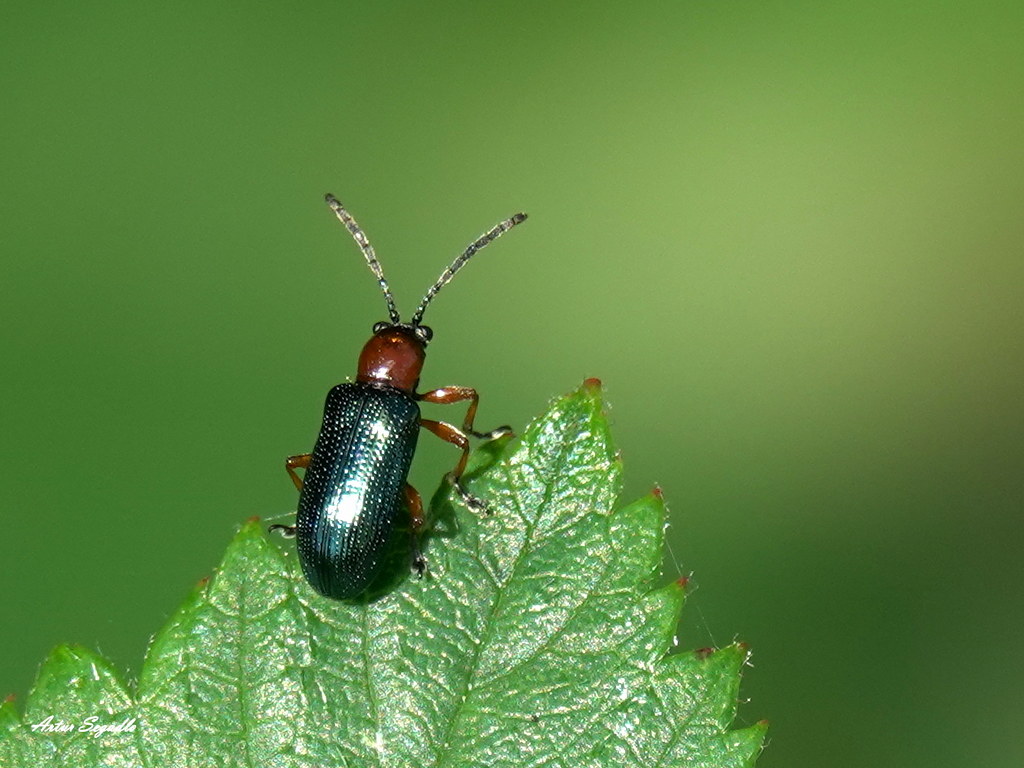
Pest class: cereal_leaf_beetle